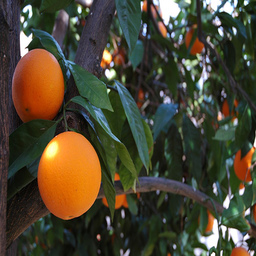
Label: Orange